John Cummings (politician)

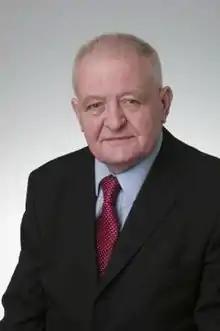
Cummings as an MP

John Scott Cummings (6 July 1943 – 4 January 2017) was a British Labour politician who served as Member of Parliament (MP) for Easington from 1987 until 2010.